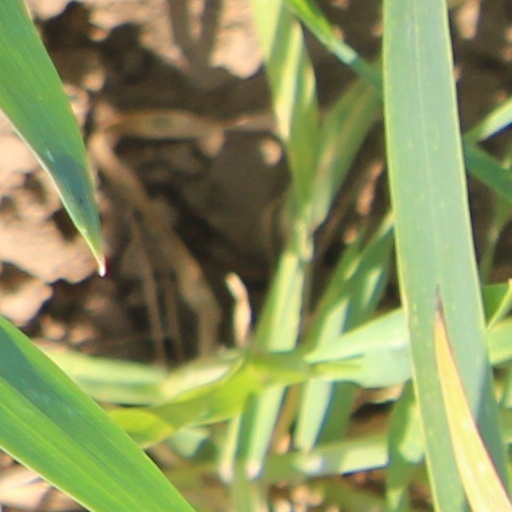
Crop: wheat